Europa (rocket)

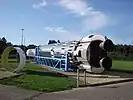
Europa 2 rocket

The Europa programme was divided into 4 separate projects intended to follow each other in succession. Ultimately, only two of these projects would have any launches conducted, the third project being cancelled while the fourth remained a case study only: